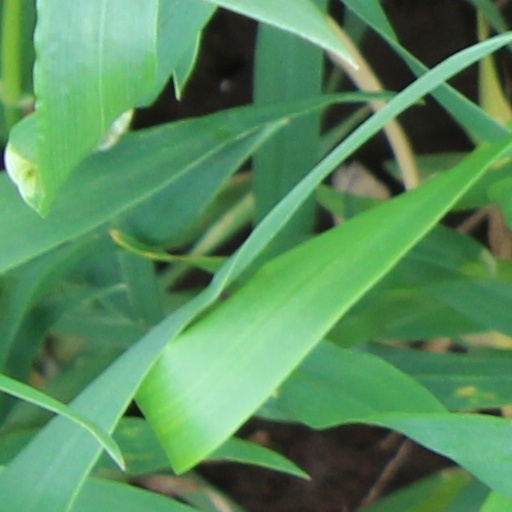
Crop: wheat